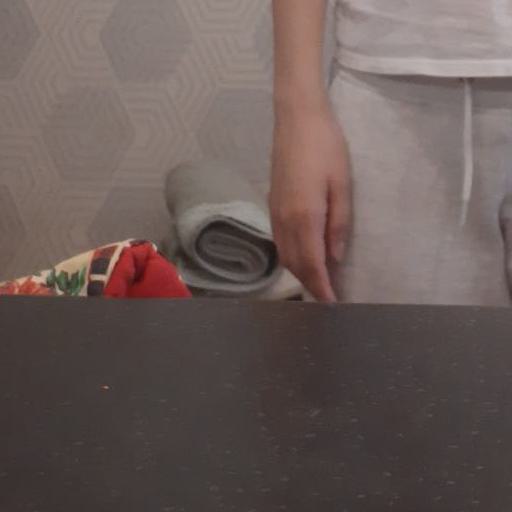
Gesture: no_gesture